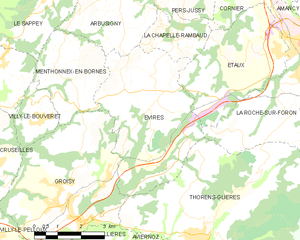
Carte des communes françaises Évires